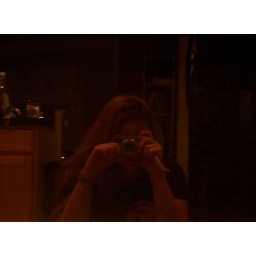
in the kitchen window